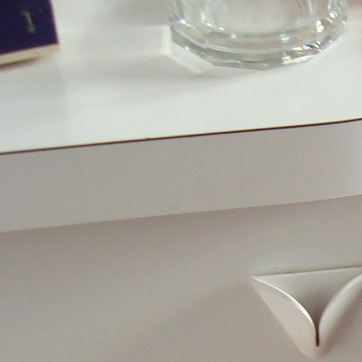
Material: other